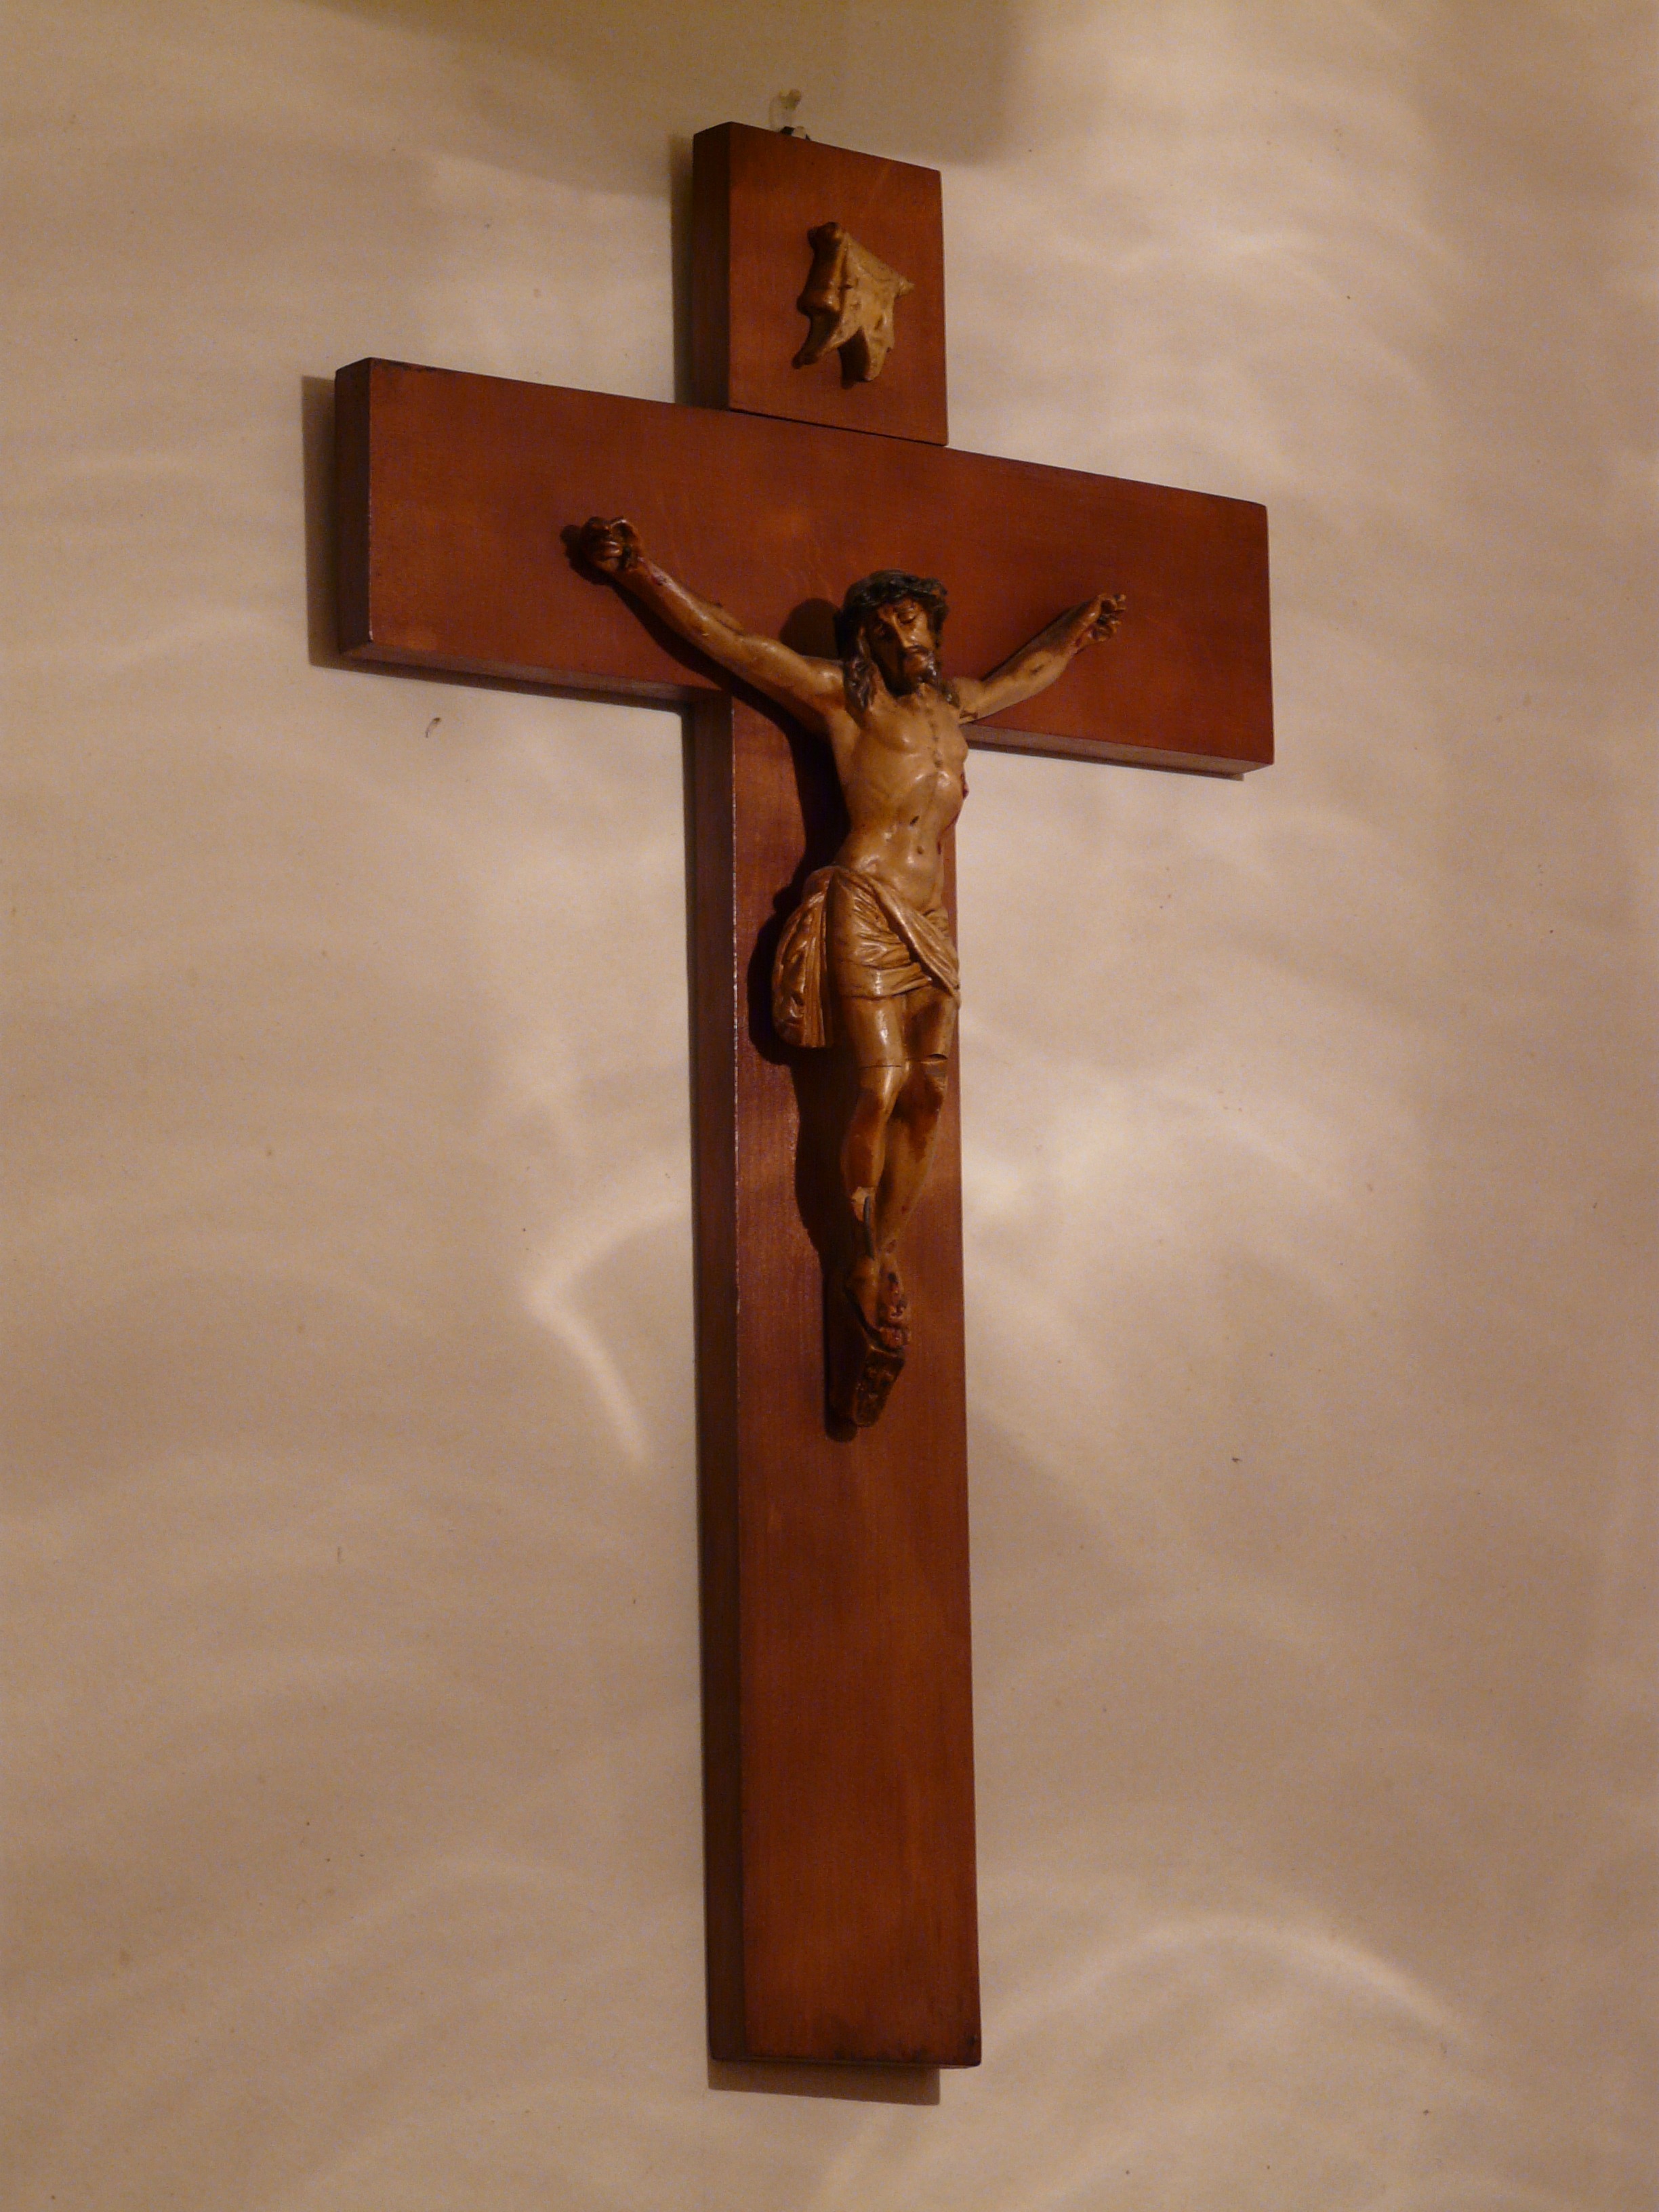
wood, symbol, religion, church, cross, catholic, christ, figure, faith, jesus, christianity, crucifix, catholicism, religious item